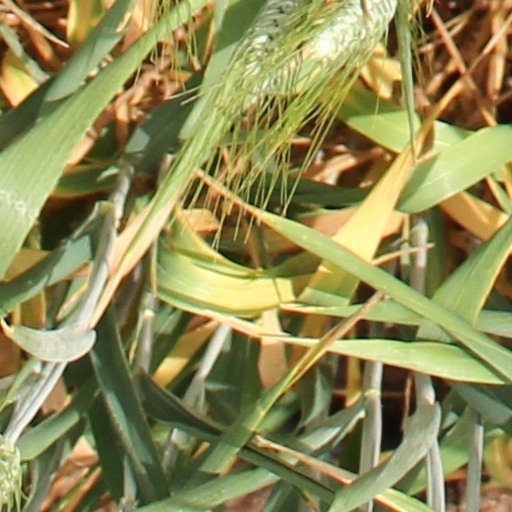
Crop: wheat